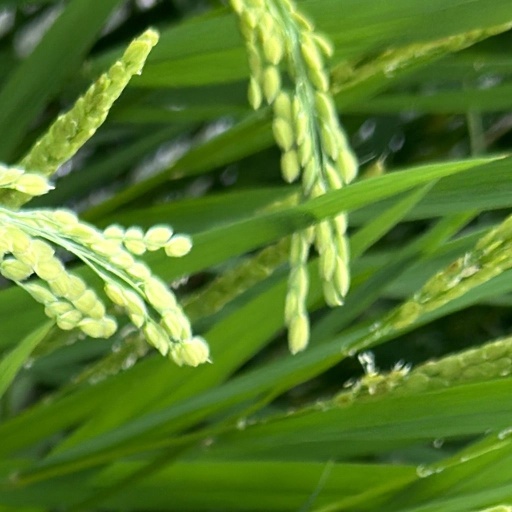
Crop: rice